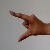
The image shows a hand gesture representing the letter 'Z' in Indian Sign Language.